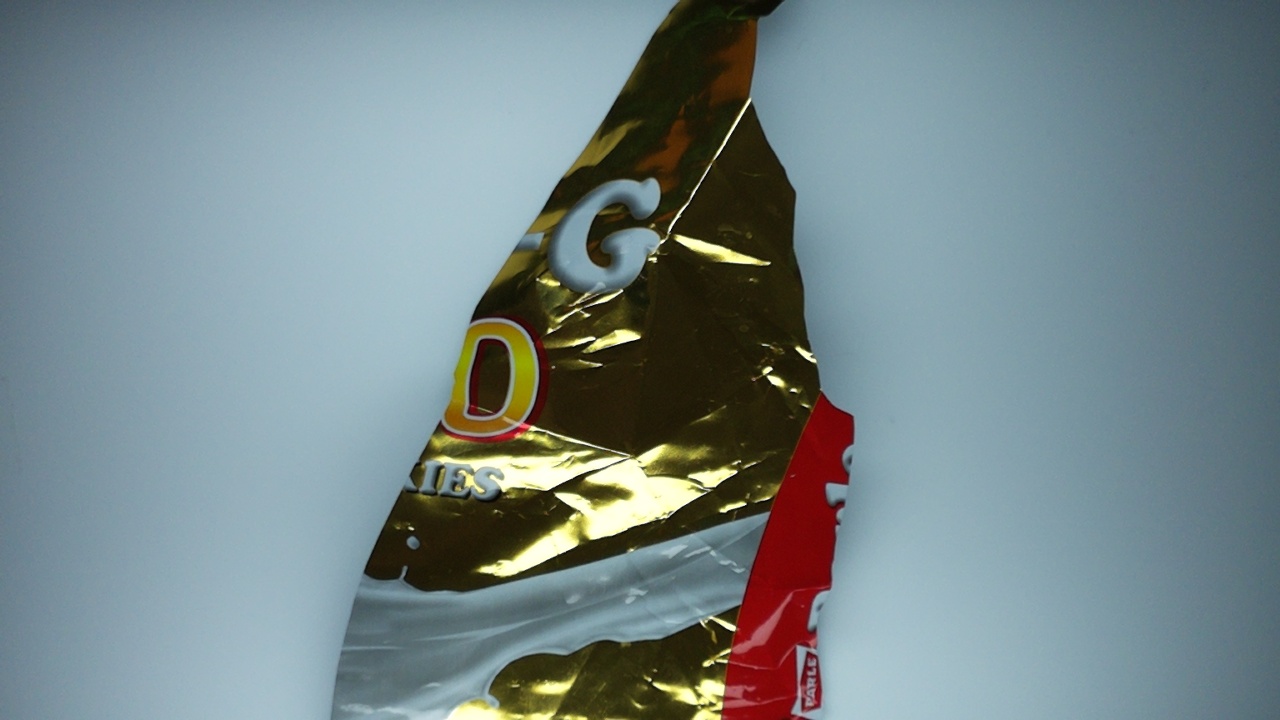
Label: trash